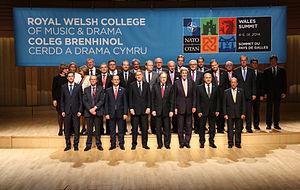
Le sommet de l'OTAN Newport 2014 est le 24ᵉ sommet de l'OTAN, conférence diplomatique réunissant dans la ville de Newport, au pays de Galles, les 4 et 5 septembre 2014, les chefs d'État et de gouvernement des pays membres de l'Organisation du traité de l'Atlantique nord et des alliés de l'organisation. Les grands sujets abordés sont l'Ukraine, l'Afghanistan, le Moyen-Orient et la situation géopolitique générale.